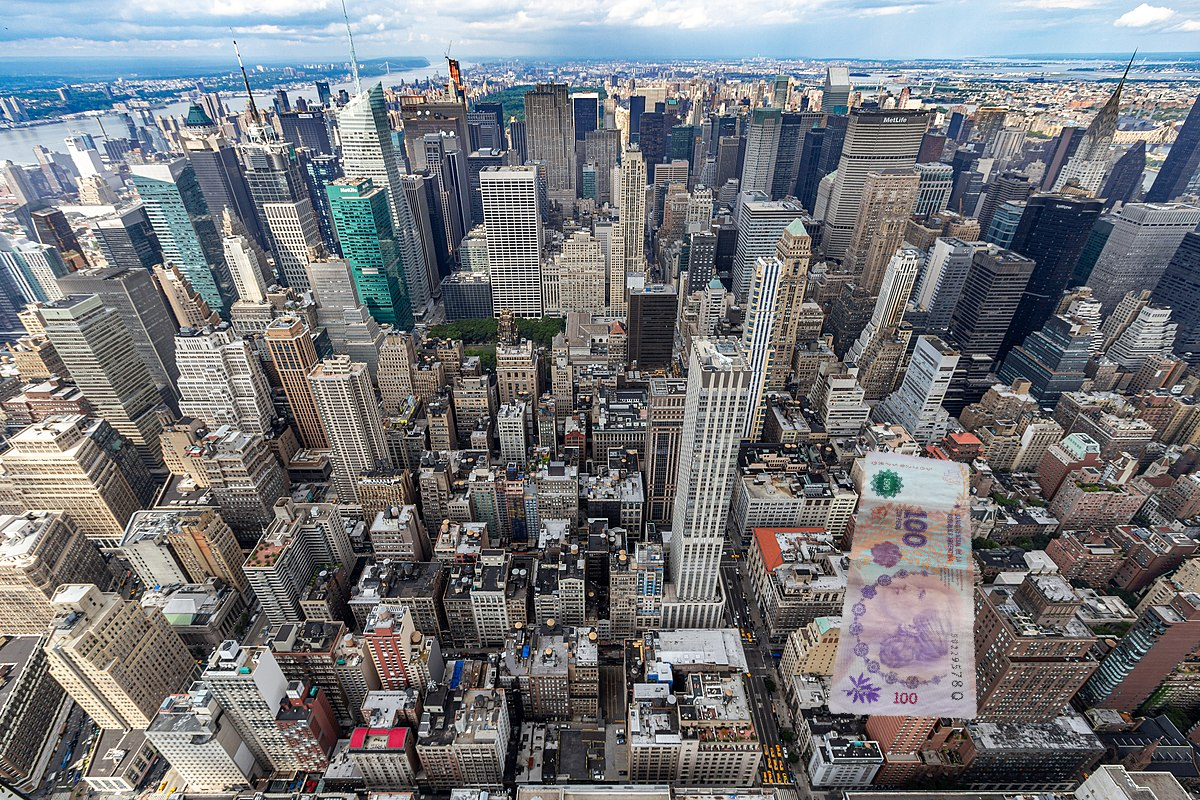
Denominación: 100